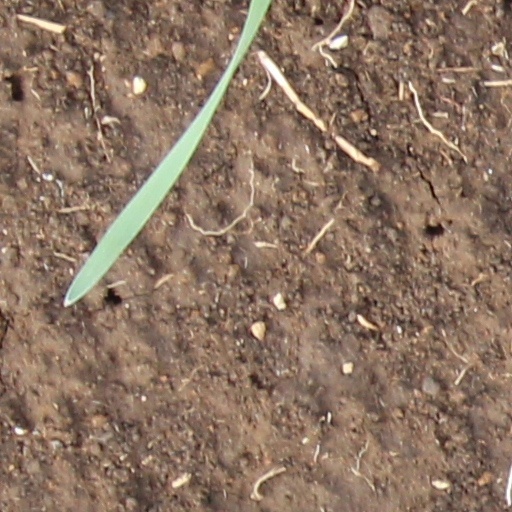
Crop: wheat